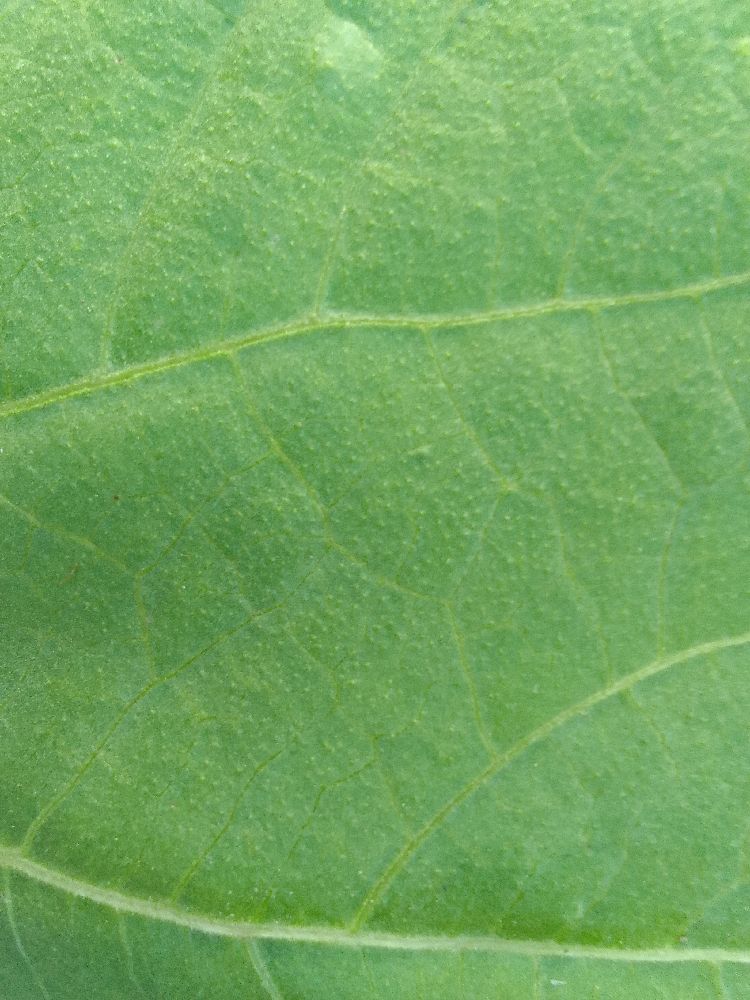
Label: healthy